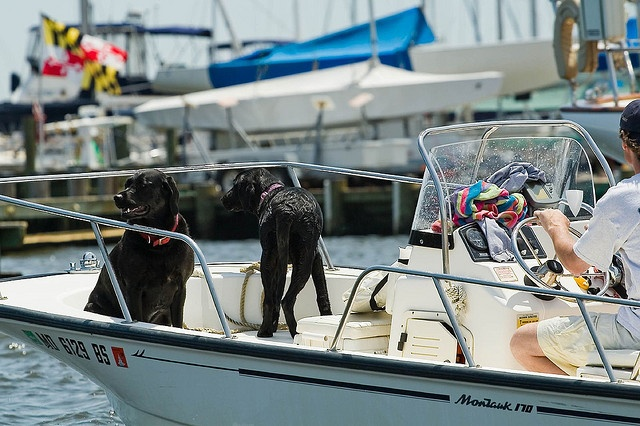
Two black dogs on a boat at the harbor.
Two dogs and a man in a boat on the water
A small boat holds the driver and two black dogs.
Two black dogs sit on the deck of a white boat while a man sits and drives the boat.
Two black dogs in the front of a boat.